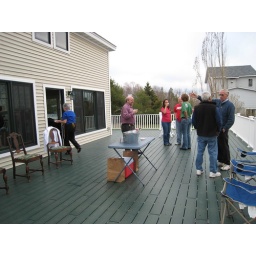
The man in the middle with the red shirt will be spaying poor Abby in a few months.